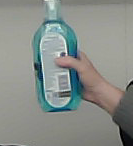
Product: sensodyne_mouthwash